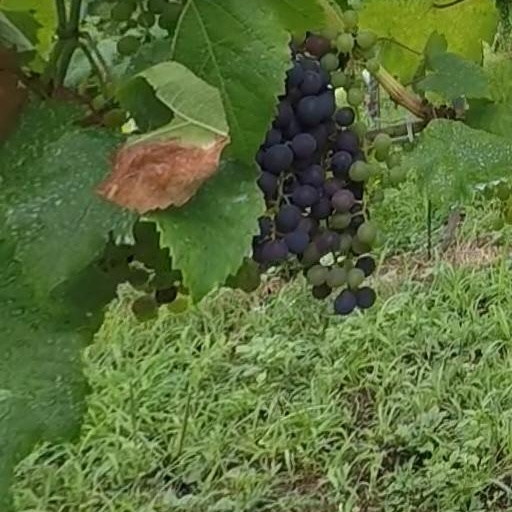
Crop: grape